Isenhagen Abbey

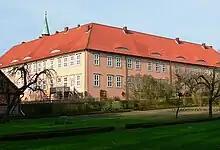
Side facing the road with the monastery garden

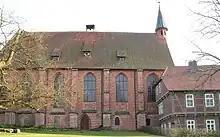
Convent chapel

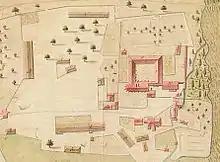
1742 site plan

Isenhagen Abbey is a convent in Hankensbüttel in the district of Gifhorn in the German state of Lower Saxony. It was a nunnery founded by the Cistercian order but is now a Lutheran women's convent. It is managed by the monastic chamber in Hanover.